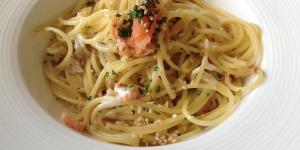
espaguetis con salmon ahumado